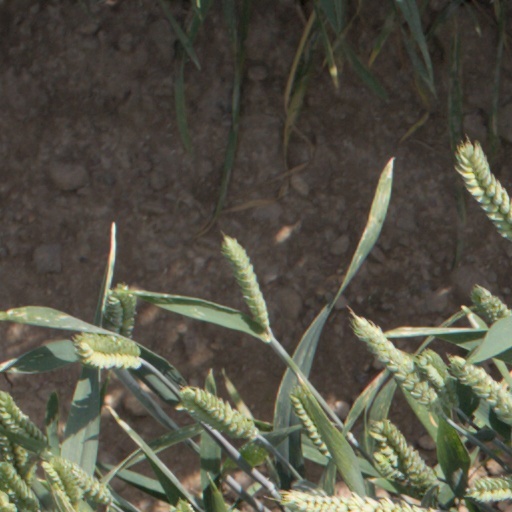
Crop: wheat